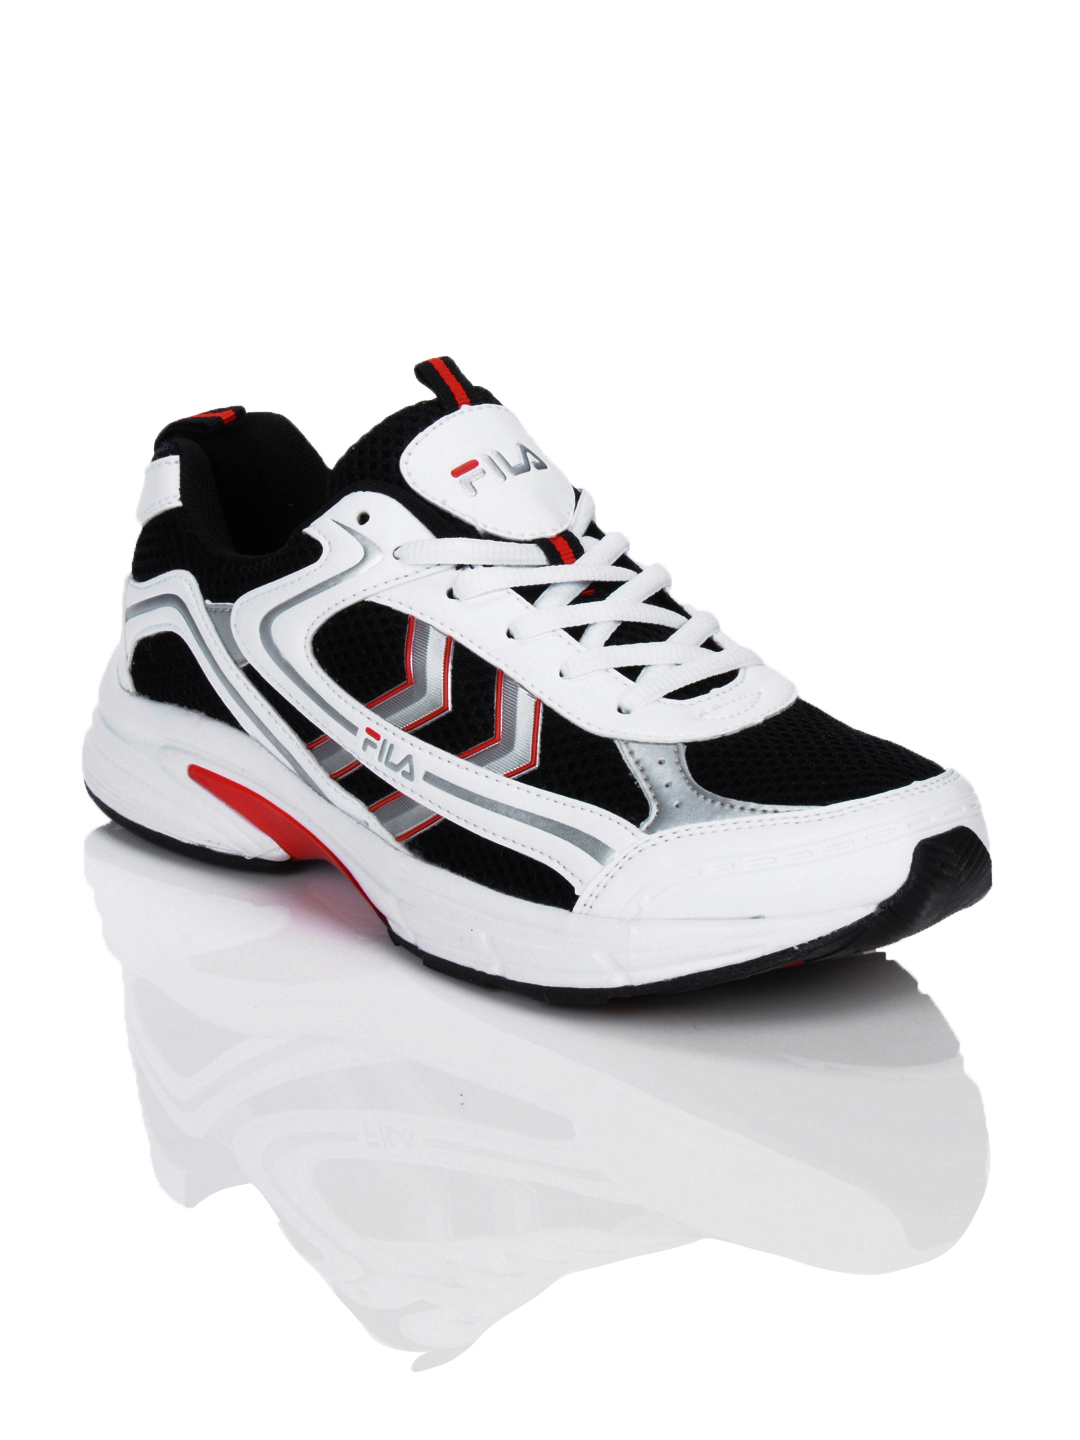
FILA Men Trempet Black & White Sports Shoes
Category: Footwear / Shoes / Sports Shoes
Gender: Men
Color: Black
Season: Summer 2012
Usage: Sports